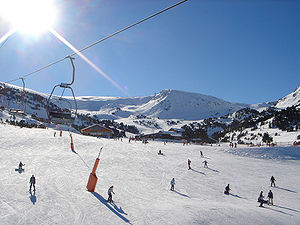
Andorra / Økonomi og erhvervsliv / Turisme og handel
Turisme er Andorras vigtigste levebrød. I vinterperioden trækker alpinanlæggene besøgende.
Andorra, officielt Fyrstendømmet Andorra, er et lille land, som ligger mellem Frankrig og Spanien i den østlige del af bjergkæden Pyrenæerne. Gennem århundreder har Andorra været et diarki med to samfyrster som statsoverhoveder: biskoppen af Urgell og Frankrigs statsoverhoved. Ordningen med to samfyrster blev traktatfæstet i 1278. Først i 1993 blev landet en suveræn stat efter at have indgået en aftale om dette med Frankrig og Spanien. Dermed blev Andorra et fuldgyldigt medlem af det internationale samfund og blev optaget som medlem i FN, Europarådet og en række andre internationale mellemstatslige organisationer.